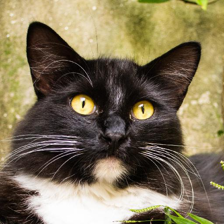
Label: animals